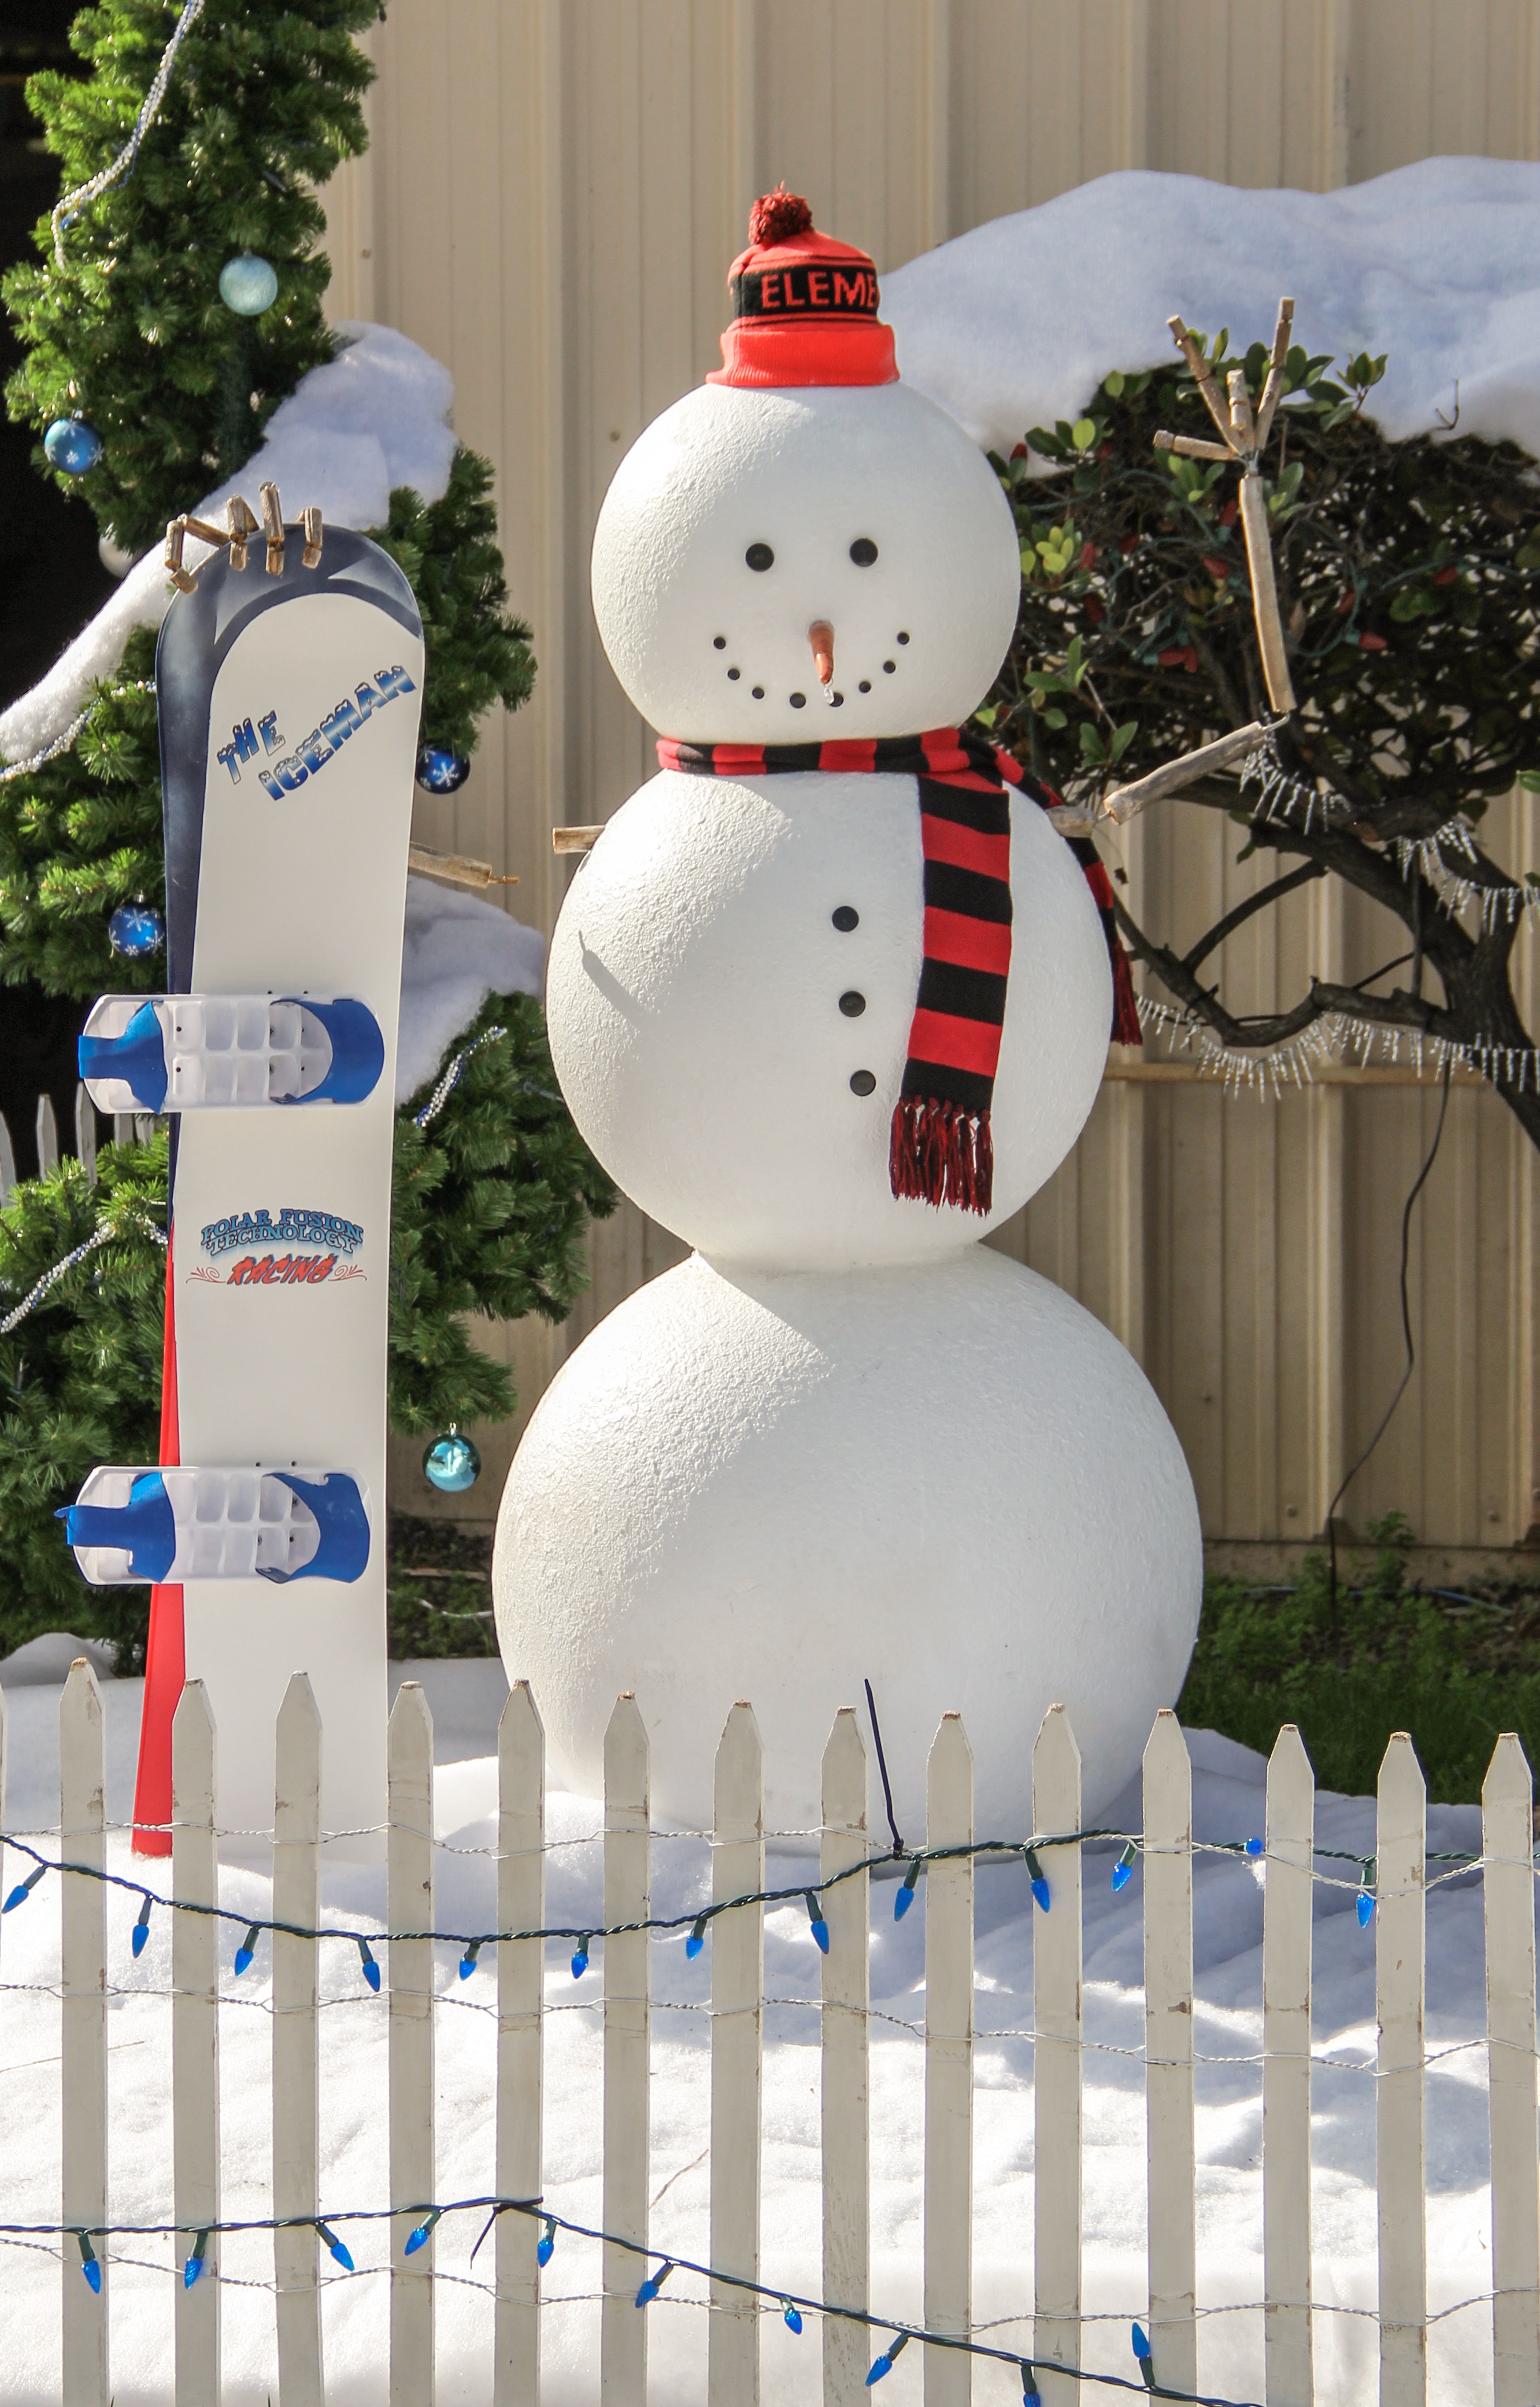
snow, cold, winter, white, frost, celebration, decoration, holiday, hat, christmas, season, scarf, fun, happy, snowman, seasonal, december, xmas, merry